Darnaway Castle

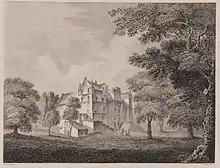
The castle in 1804, before its reconstruction

The banqueting hall is the only remaining portion of the castle that was erected in 1450 by Archibald Douglas, Earl of Moray, and retains its medieval hammerbeam roof, making it one of only two medieval halls in Scotland with its original roof, "a specimen almost unique in Scotland."